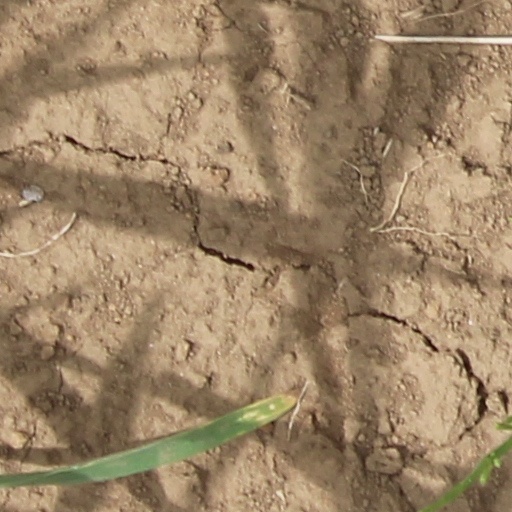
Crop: wheat